Loveless (band)

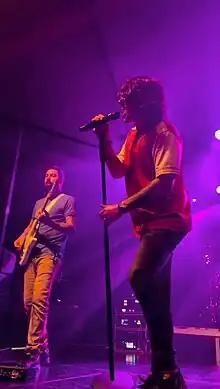
Loveless live in Berlin 2023

Loveless is an American rock music project consisting of Julian Comeau, and formerly a duo. The duo met in 2019.